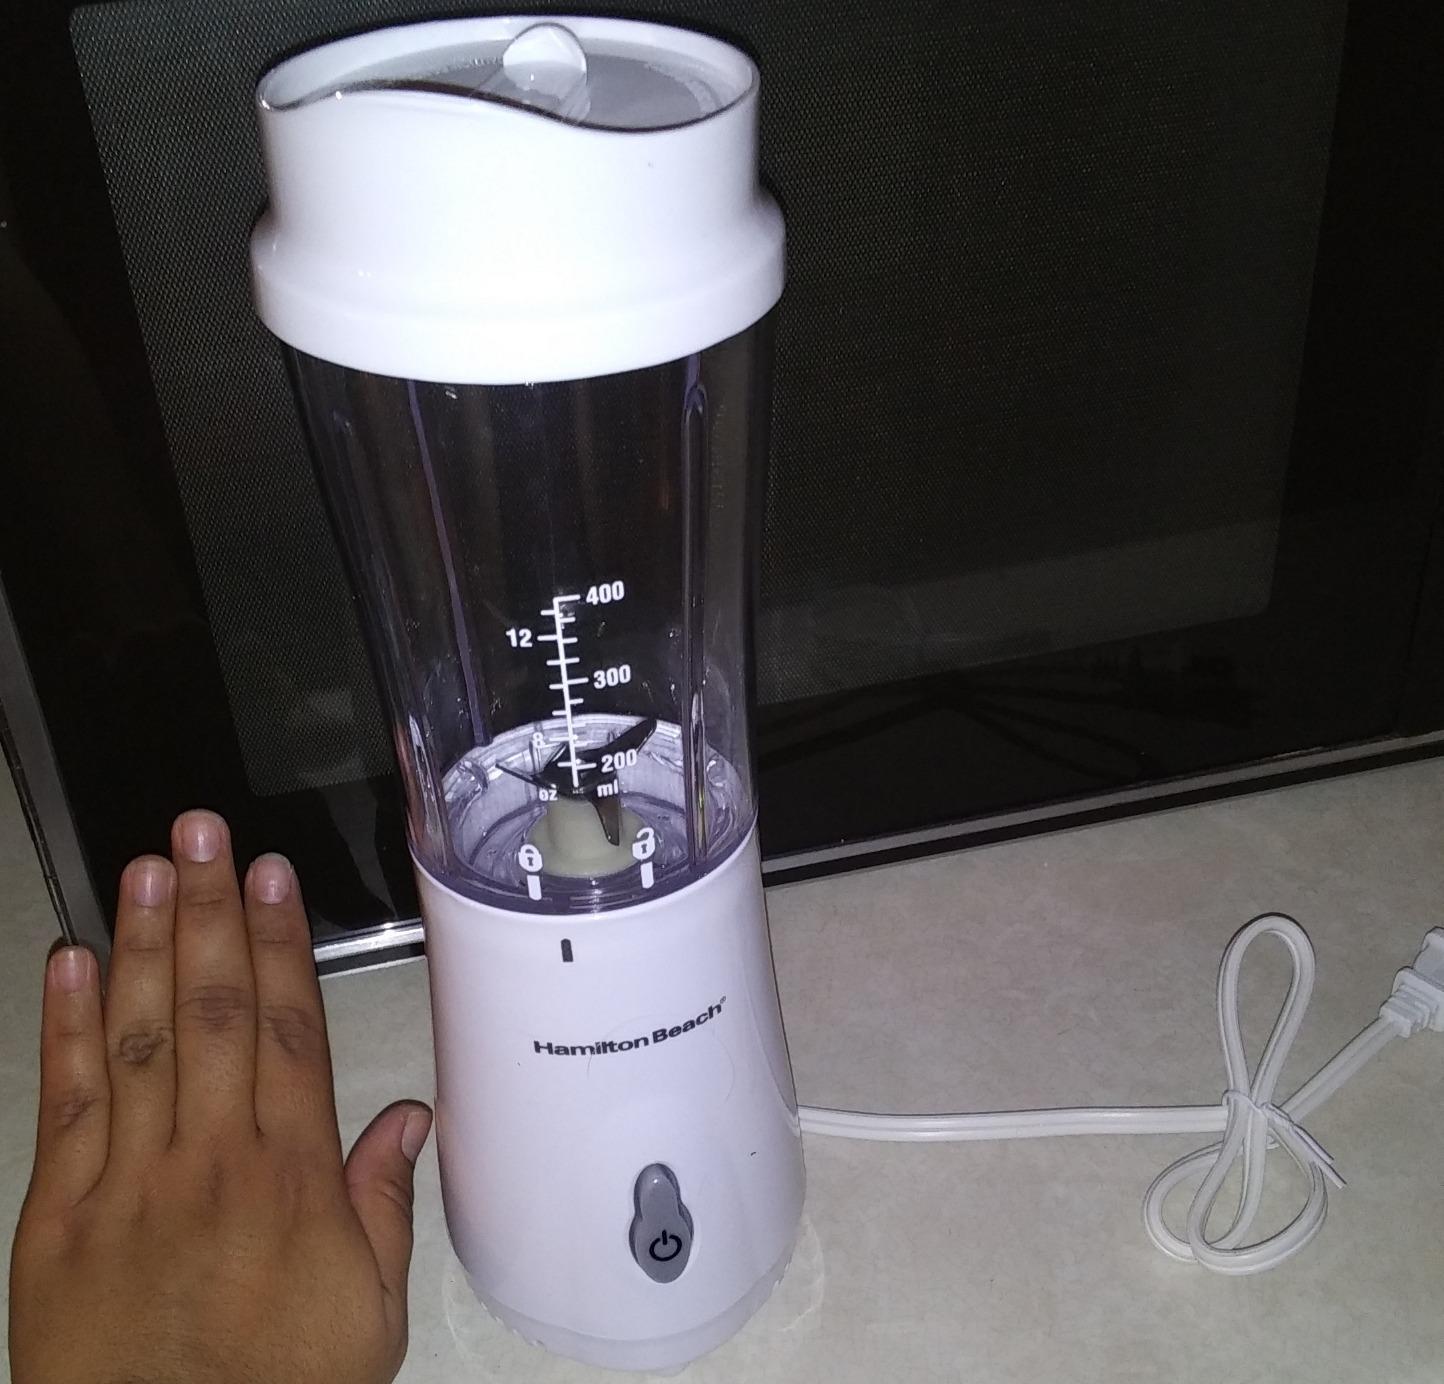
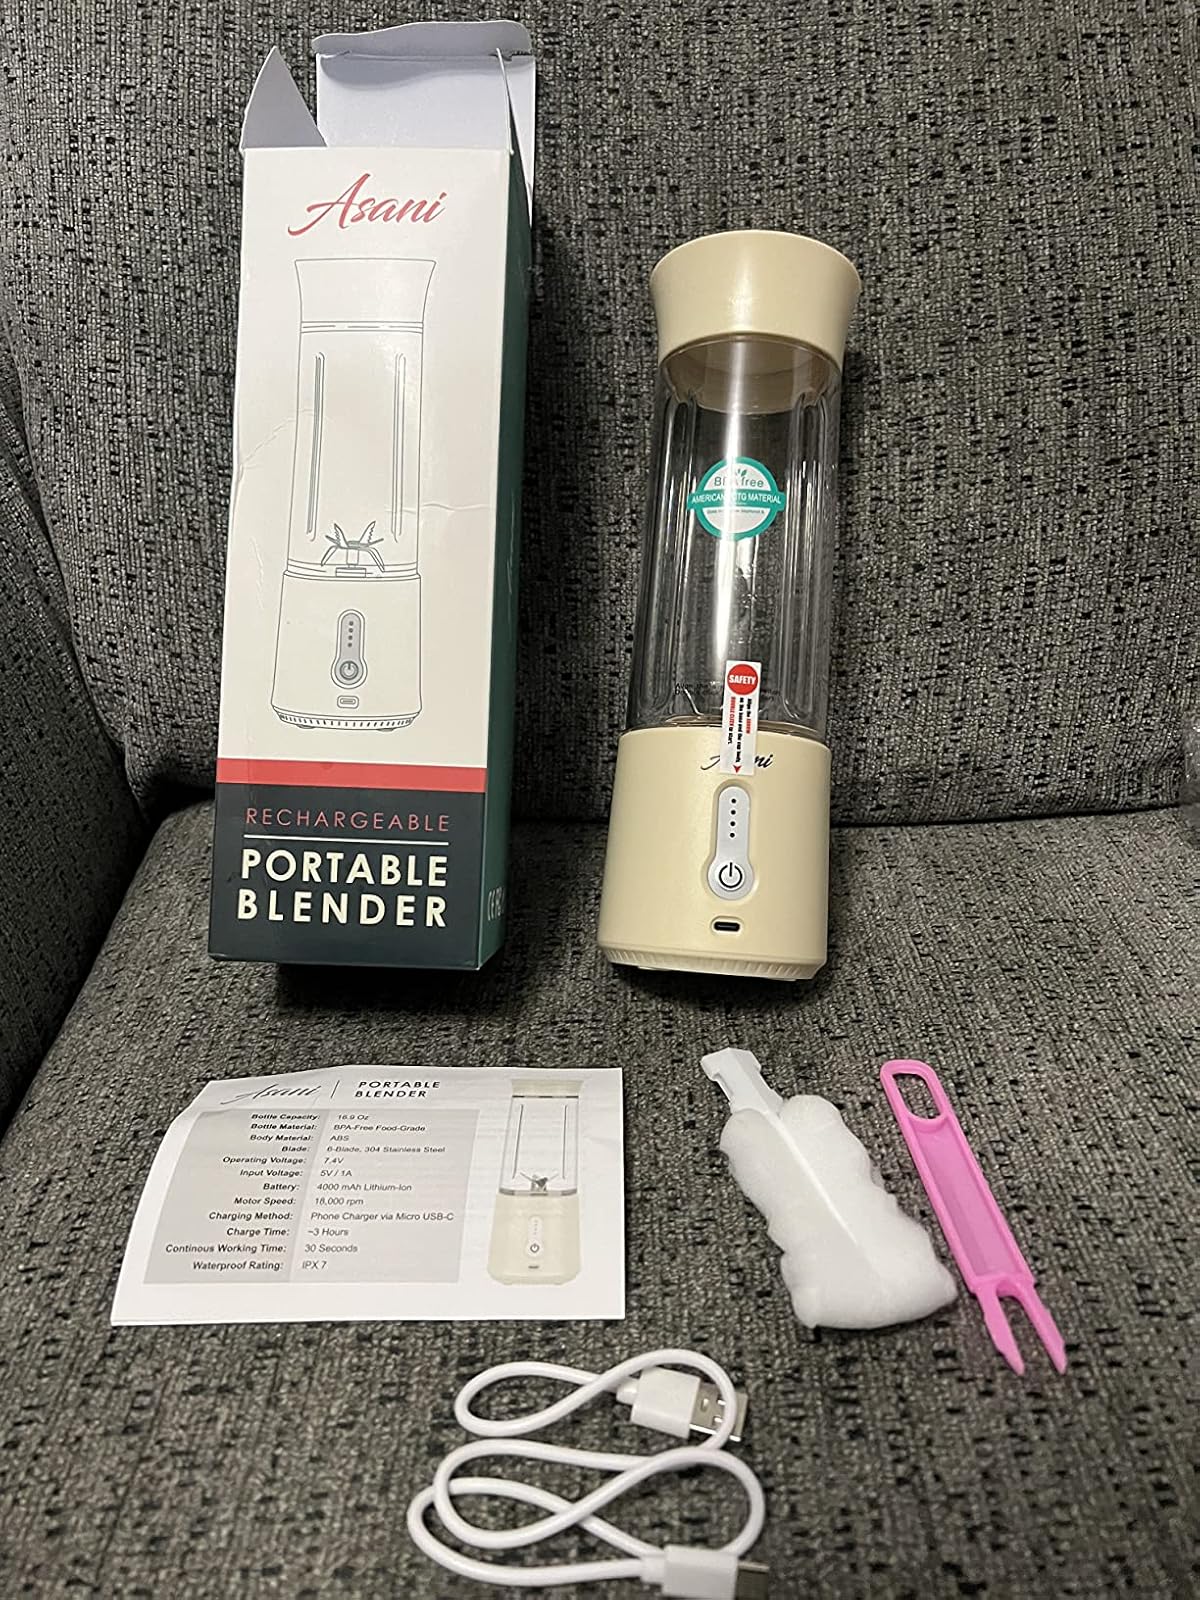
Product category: items_blender
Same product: no